Kōfuku Station

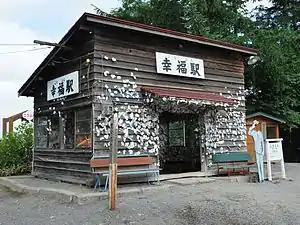
The station building, August 2009

is a closed railway station on the defunct Hiroo Line in Obihiro, Hokkaido, Japan. Now owned by the Kofuku town residents' association, even after its closure in 1987, it remains a popular sightseeing spot because of its name, which means "happiness" in Japanese.